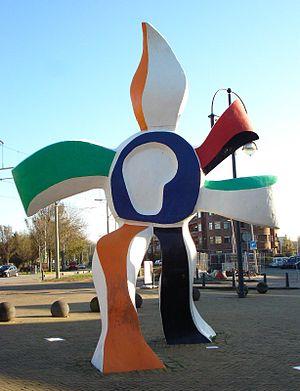
Fernand Léger, né le 4 février 1881, à Argentan et mort le 17 août 1955 à Gif-sur-Yvette, est un peintre français, aussi créateur de cartons de tapisseries et de vitraux, décorateur, céramiste, sculpteur, dessinateur et illustrateur.